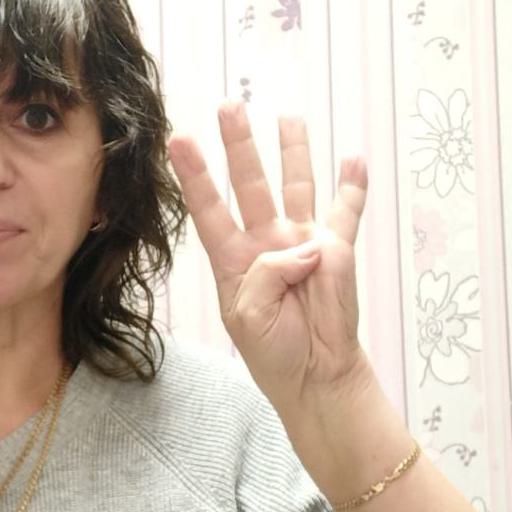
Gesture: four